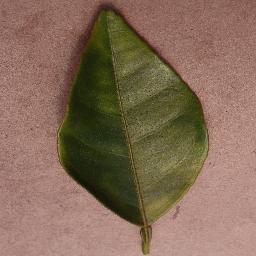
Label: Orange___Haunglongbing_(Citrus_greening)